Galahad

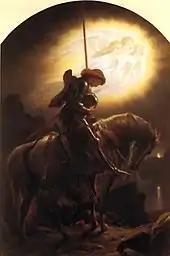

Upon reaching the medieval definition of adulthood at 15 years old, Galahad is finally united with his father Lancelot, who had never met him before that. Lancelot knights Galahad after having been bested by him in a duel, the first and only time that Lancelot ever lost in a fair fight to anyone. Galahad is then brought to King Arthur's court at Camelot during Pentecost, where he is accompanied by a very old knight who immediately leads him over to the Round Table and unveils his seat at the Siege Perilous, an unused chair that has been kept vacant for the sole person who will succeed in the quest of the Holy Grail. For all others who have aspired to sit there, it has proved to be immediately fatal. Galahad survives this test, witnessed by Arthur who, upon realising the greatness of this new knight, leads him out to the river where a magic sword lies in a stone with an inscription reading "Never shall man take me hence but only he by whose side I ought to hang; and he shall be the best knight of the world." (The embedding of a sword in a stone is also an element of the legends of Arthur's original sword, the sword in the stone. In Malory's version, this is the sword that had belonged to Balin.) Galahad accomplishes this test with ease, and Arthur swiftly proclaims him to be the greatest knight ever. Galahad is promptly invited to become a Knight of the Round Table, and soon afterwards, Arthur's court witnesses an ethereal vision of the Grail. The quest to seek out this holy object is begun at once.